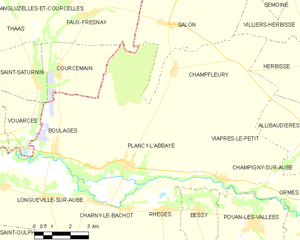
Carte des communes françaises: Plancy-l'Abbaye